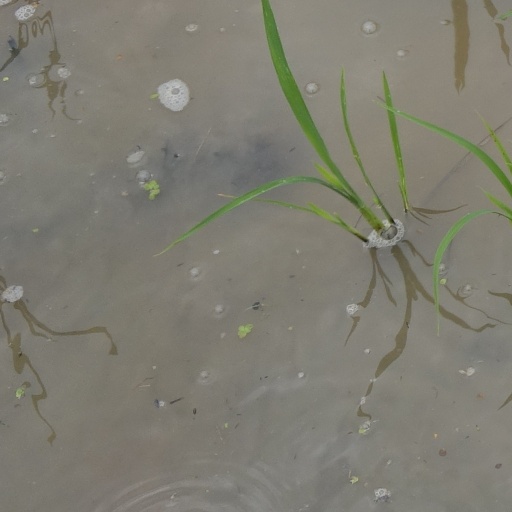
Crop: rice